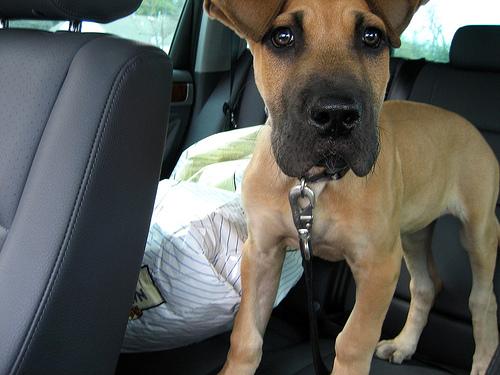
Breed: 206-n000035-Great_Dane